Live Free or Die Hard

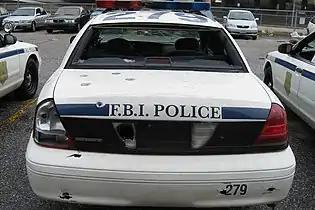
An FBI Police Ford Crown Victoria Police Interceptor used during filming

In order to prevent possible injuries and be in peak condition for the film, Willis worked out almost daily for several months prior to filming. Willis was injured on January 24, 2007 during a fight scene, when he was kicked above his right eye by a stunt double for actress Maggie Q who was wearing stiletto heels. Willis described the event as "no big deal" but when Len Wiseman inspected his injury, he noticed that the situation was much more serious than previously thought—in the DVD commentary, Wiseman indicates in inspecting the wound that he could see bone. Willis was hospitalized and received seven stitches which ran through his right eyebrow and down into the corner of his eye. Due to the film's non-linear production schedule, these stitches can accidentally be seen in the scene where McClane first delivers Farrell to Bowman.